Choi Eun-sung

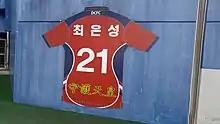
Choi Eun Sung Memorial Attachment

Choi Eun-sung (born 5 April 1971) is a South Korean former professional footballer who last played for Jeonbuk Hyundai Motors. He spent 15 seasons as the goalkeeper with Daejeon Citizen.